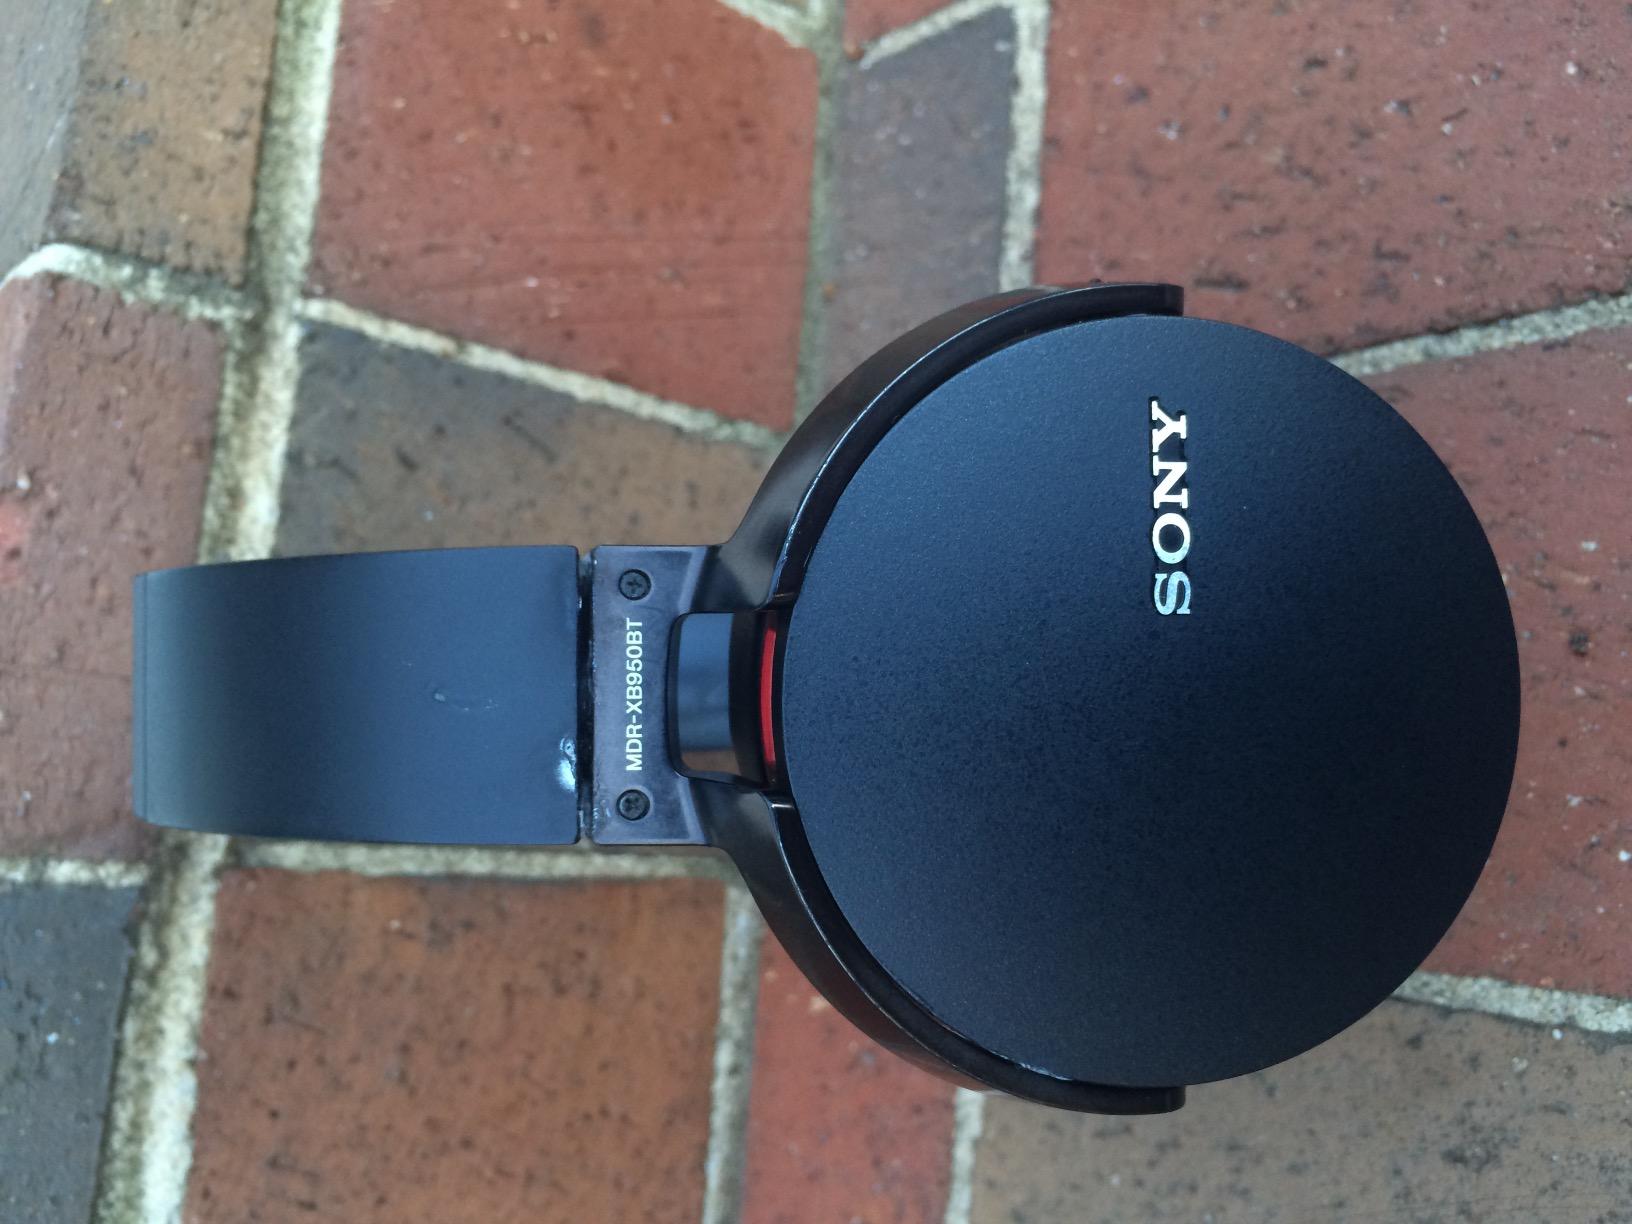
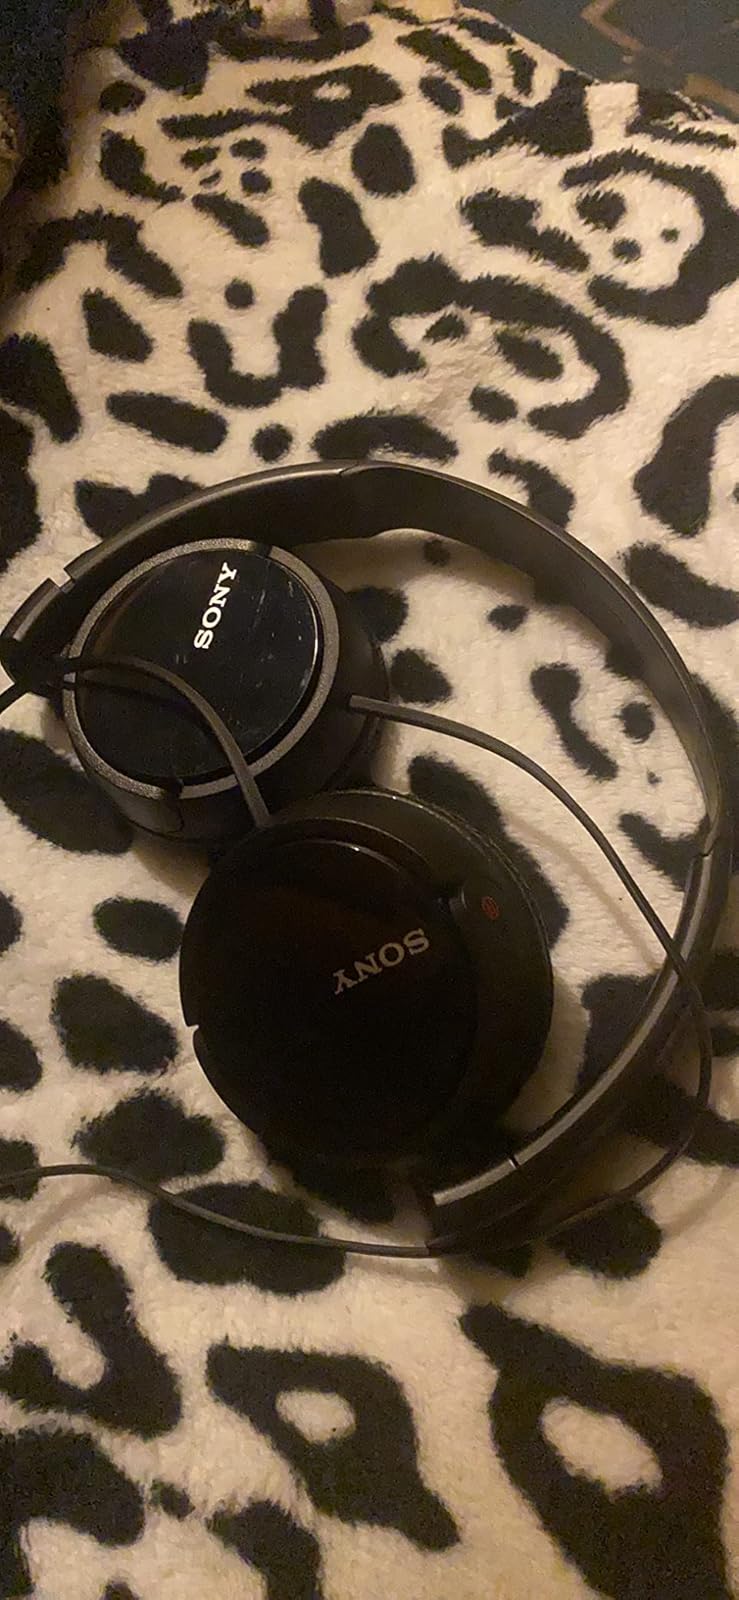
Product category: headphones
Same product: no